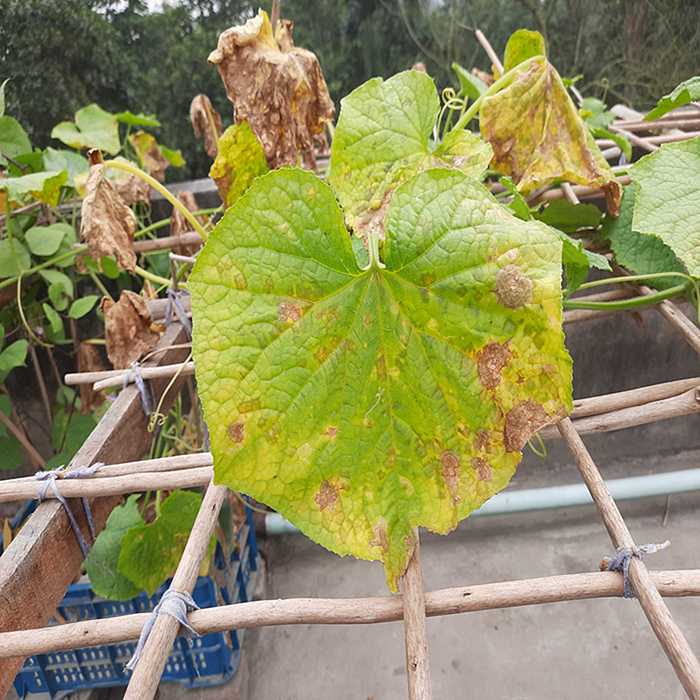
Plant: Cucumber
Label: Anthracnose lesions